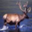
Label: deer